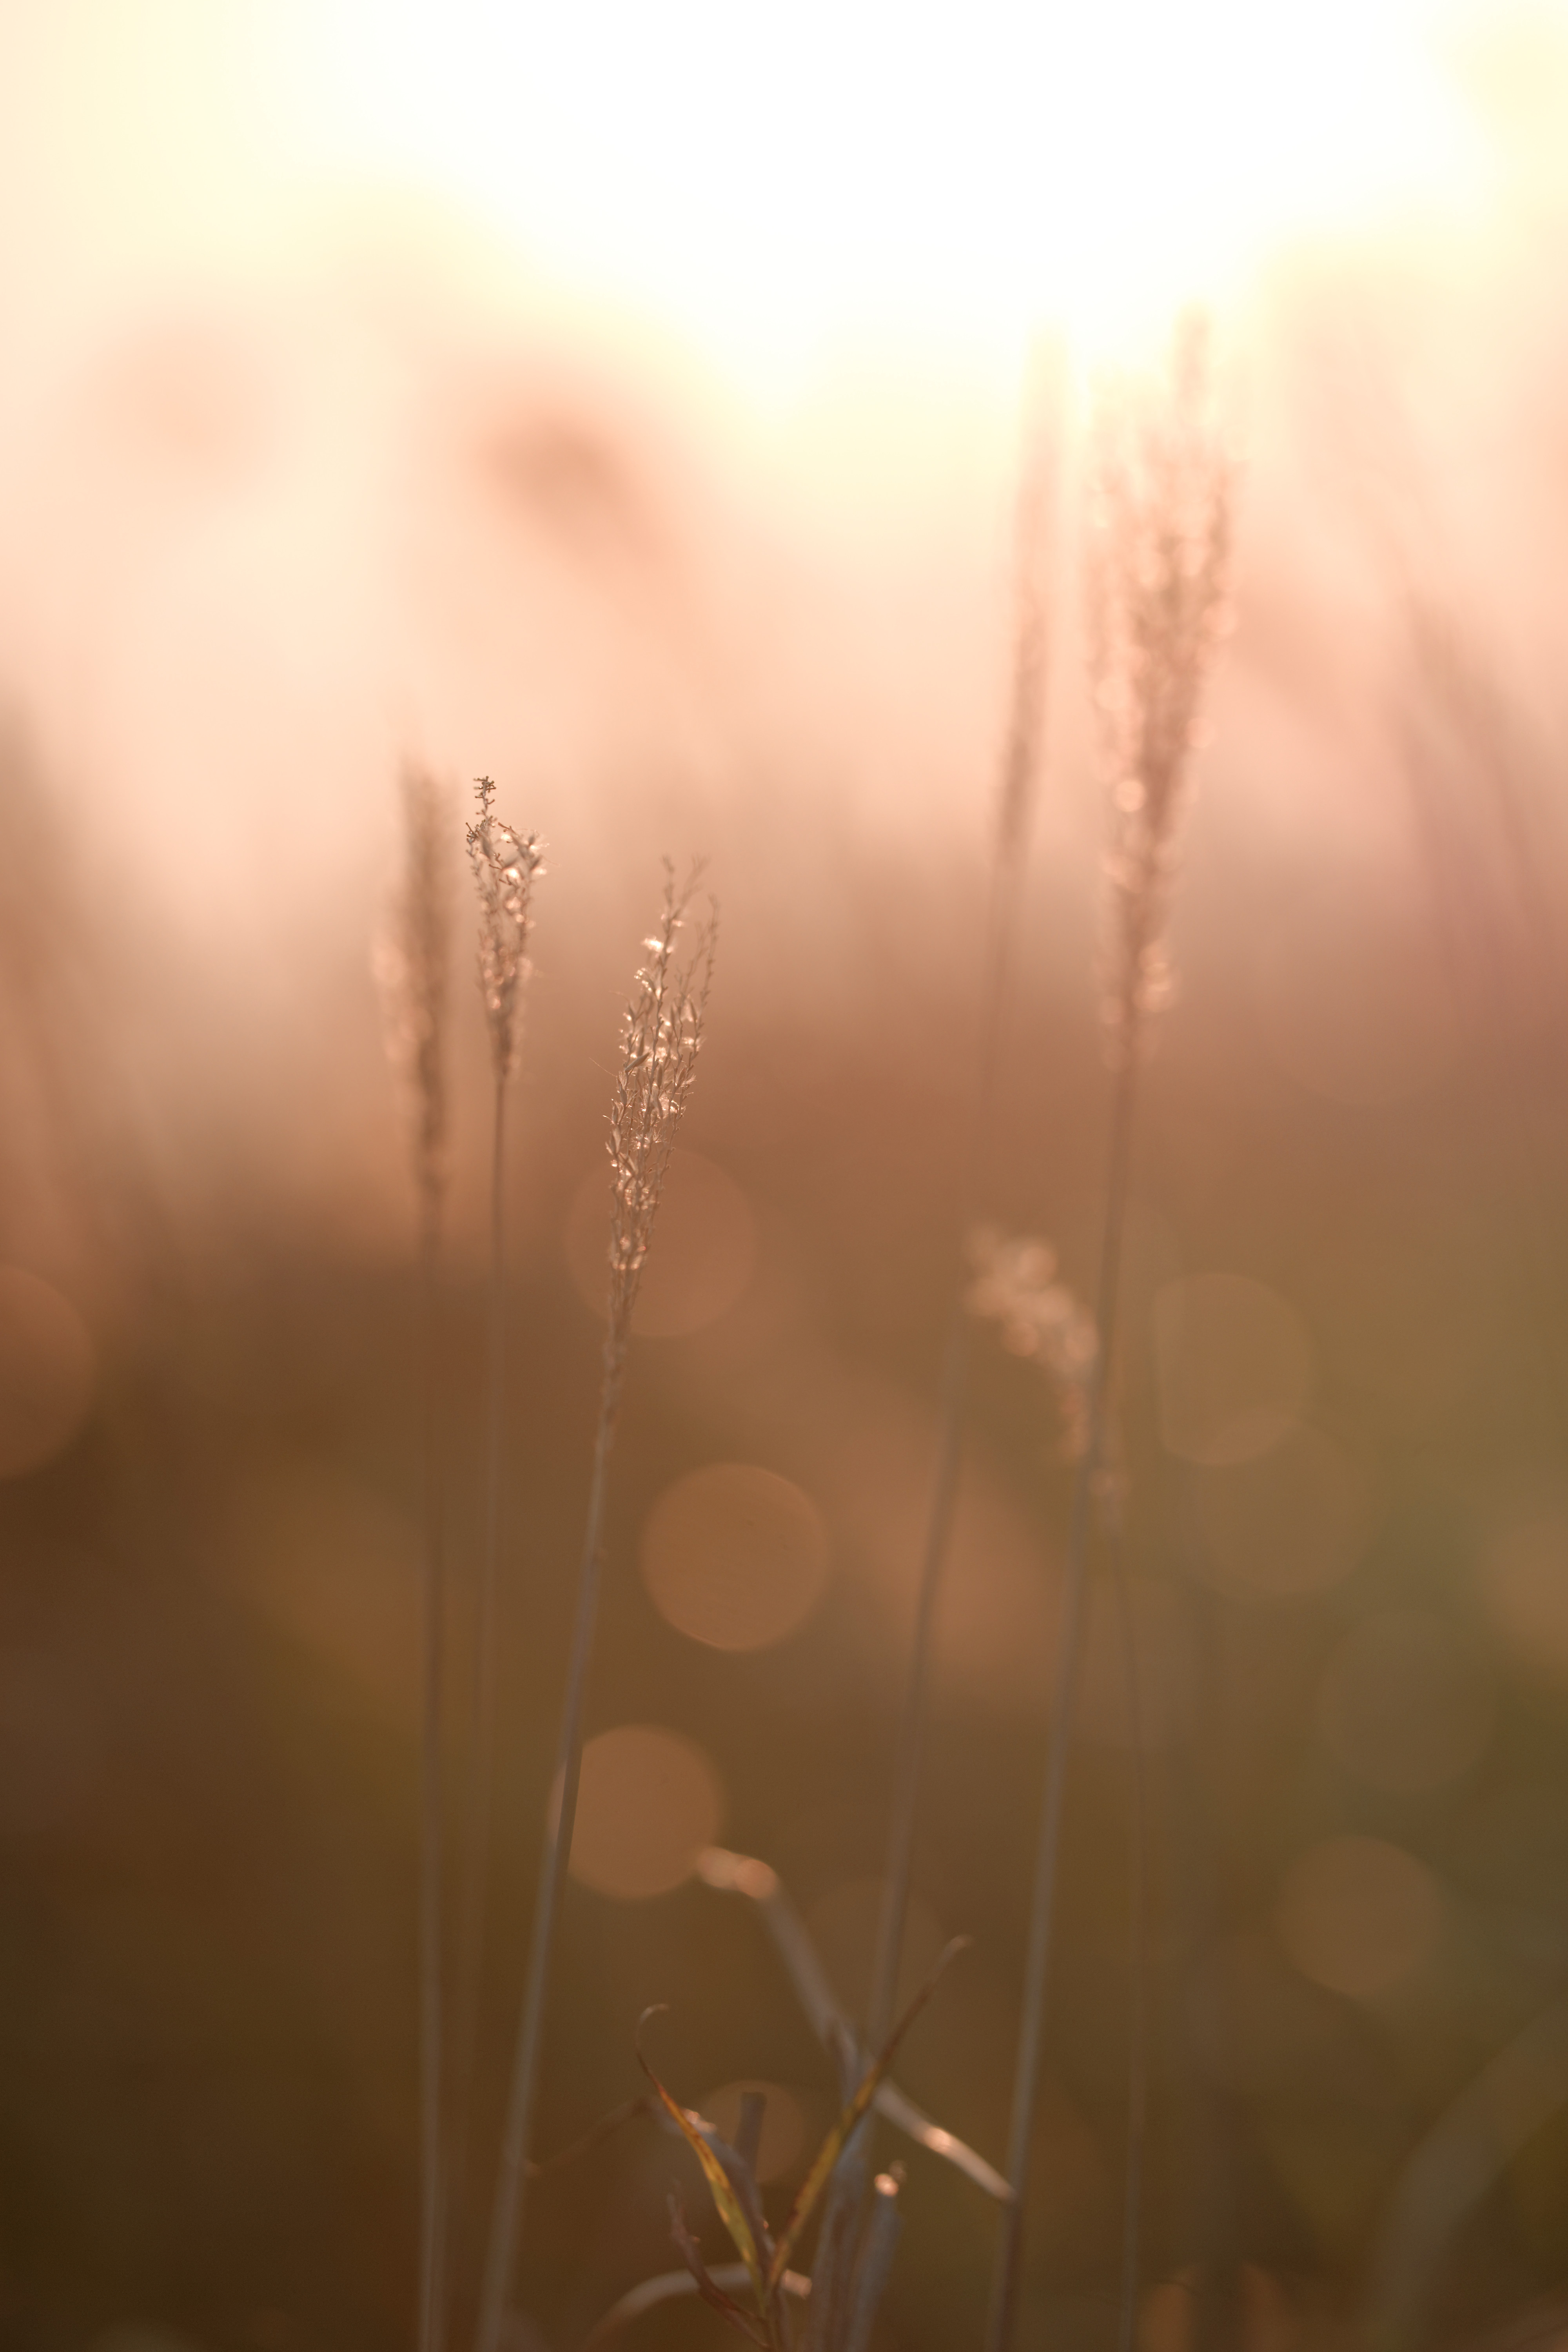
grass, light, fog, sunset, mist, sunlight, morning, atmosphere, close up, cool image, dream, hongkong, macro photography, atmospheric phenomenon, grass family